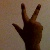
The image shows a hand gesture representing the number 3 in Indian Sign Language.